Woodburn, Illinois

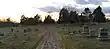
Woodburn Cemetery

Containing the graves of many of the founding citizens of Woodburn, the Wood Cemetery about two miles south of town goes back to at least 1823. While several of the founding families are represented here, of particular note are the graves of two of the seven Wood brothers - James and Abraham - and their wives. Also here are the graves of four of James' sons - John, Samuel, Thomas, and James - and their wives.